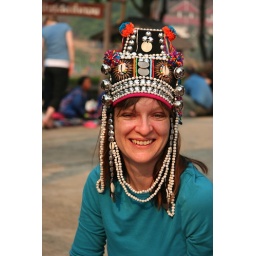
cat in hat